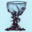
Label: cup